Stomach cancer

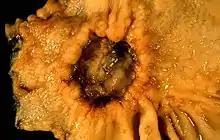
A stomach ulcer that was diagnosed as cancer on biopsy

To find the cause of symptoms, the doctor asks about the patient's medical history, does a physical examination, and may order laboratory studies.